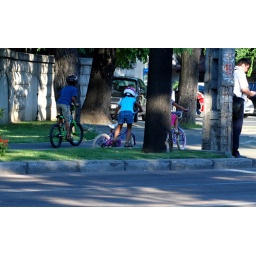
2 girls and a boy cycling in Bucharest